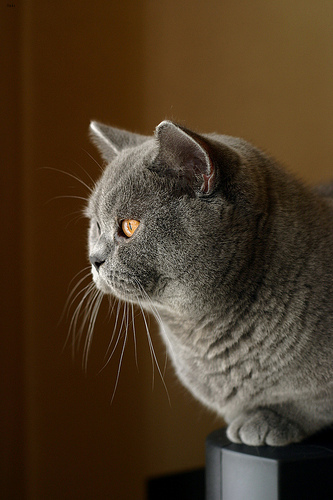
Animal: cat
Breed: british_shorthair